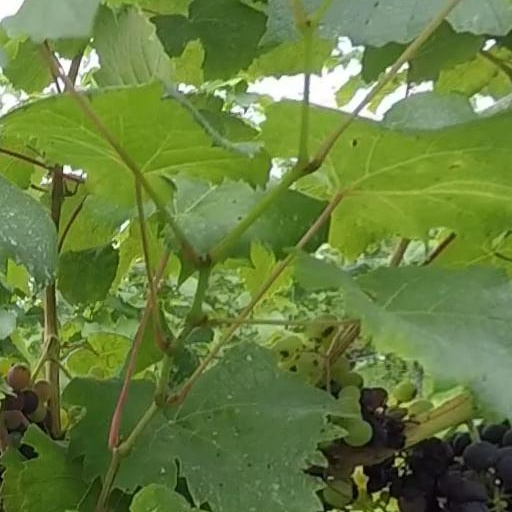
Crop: grape